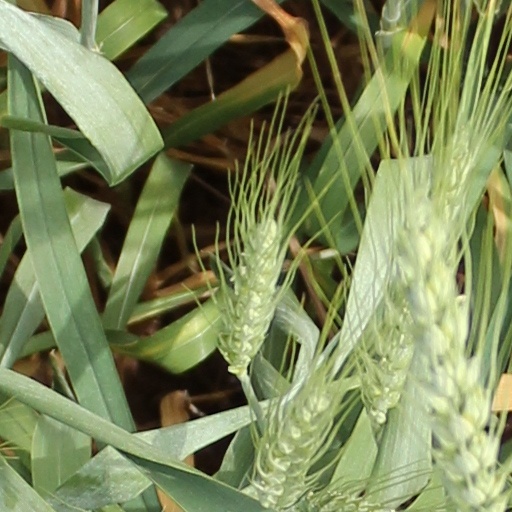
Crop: wheat